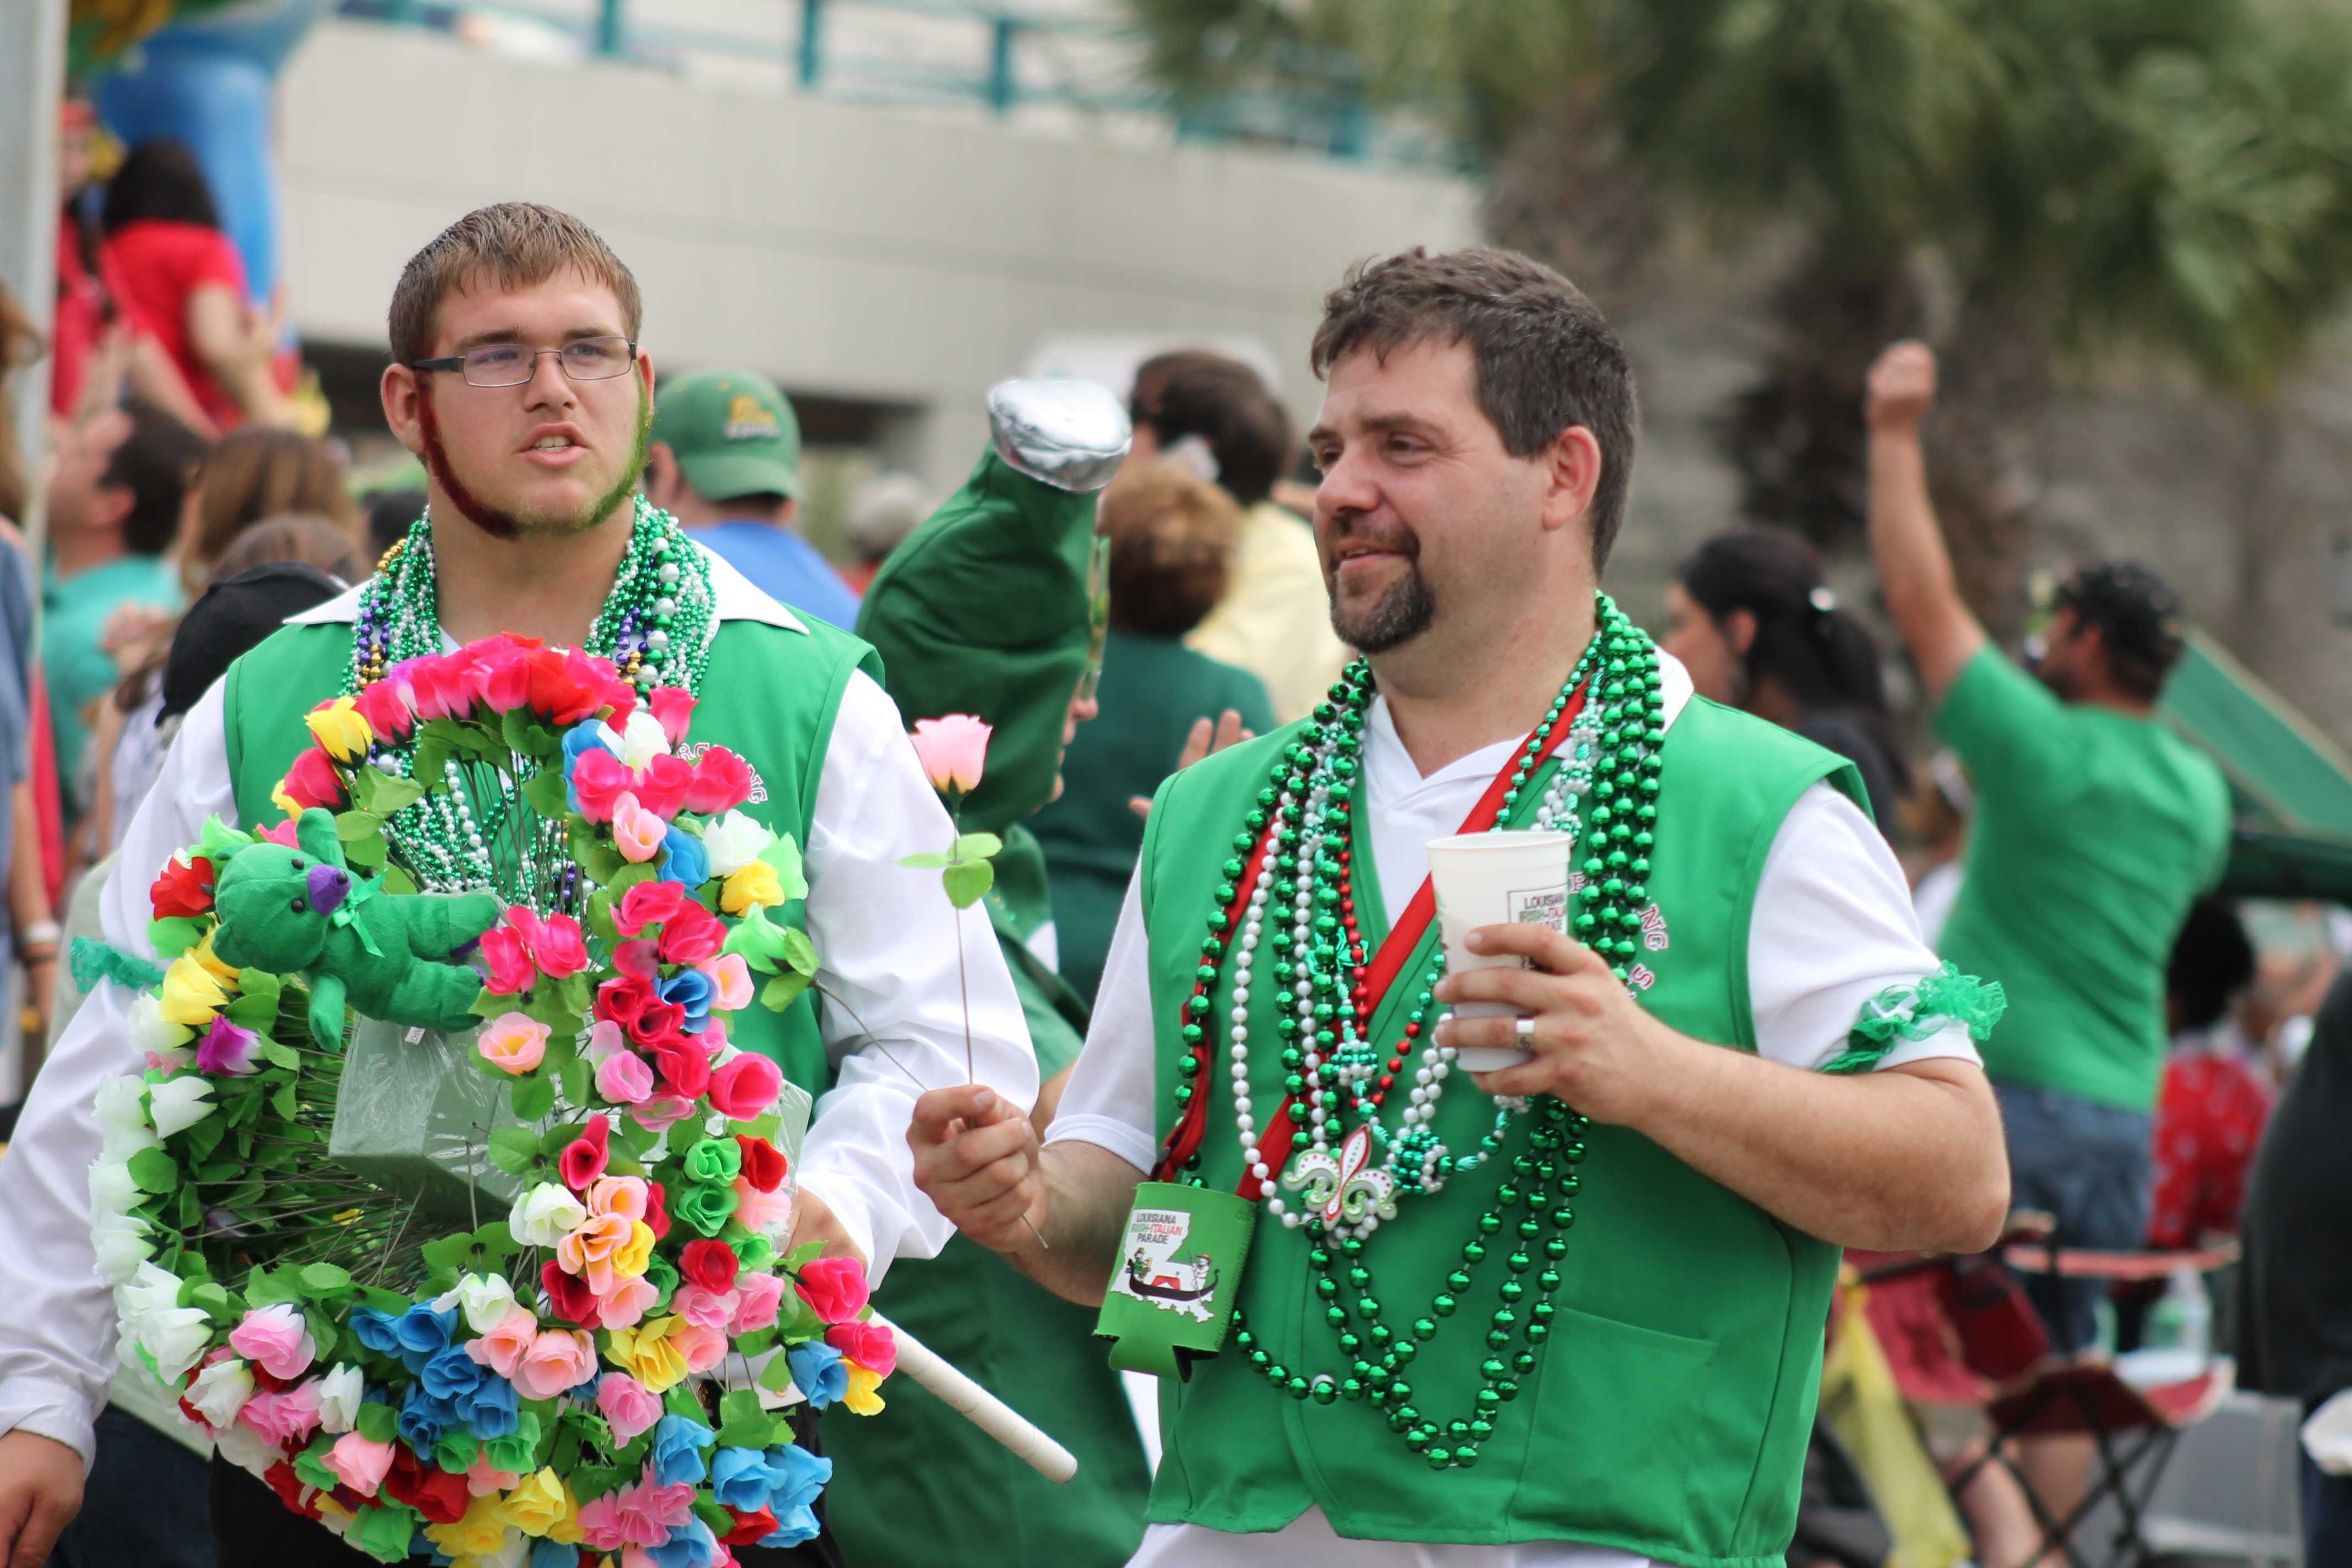
people, celebration, colorful, parade, outside, men, festival, event, louisiana, saint patrick's day, irish parade